Rationing

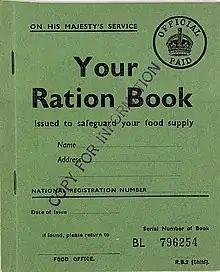
Child's ration book, used in Britain during the Second World War

Rationing is the controlled distribution of scarce resources, goods, services, or an artificial restriction of demand. Rationing controls the size of the ration, which is one's allowed portion of the resources being distributed on a particular day or at a particular time. There are many forms of rationing, although rationing by price is most prevalent.